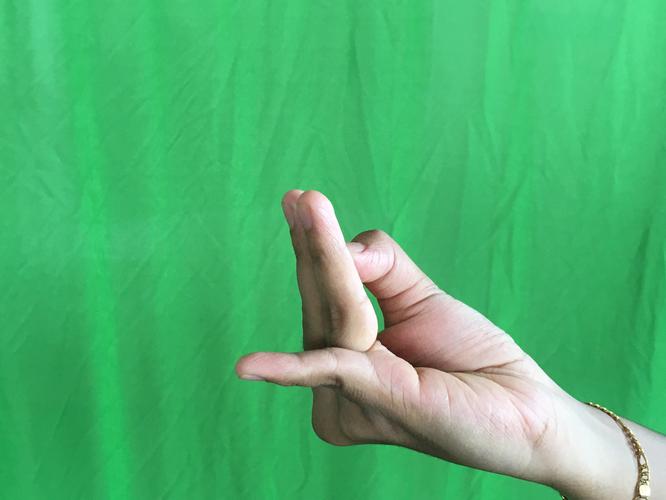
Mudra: Alapadmam
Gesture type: single_hand